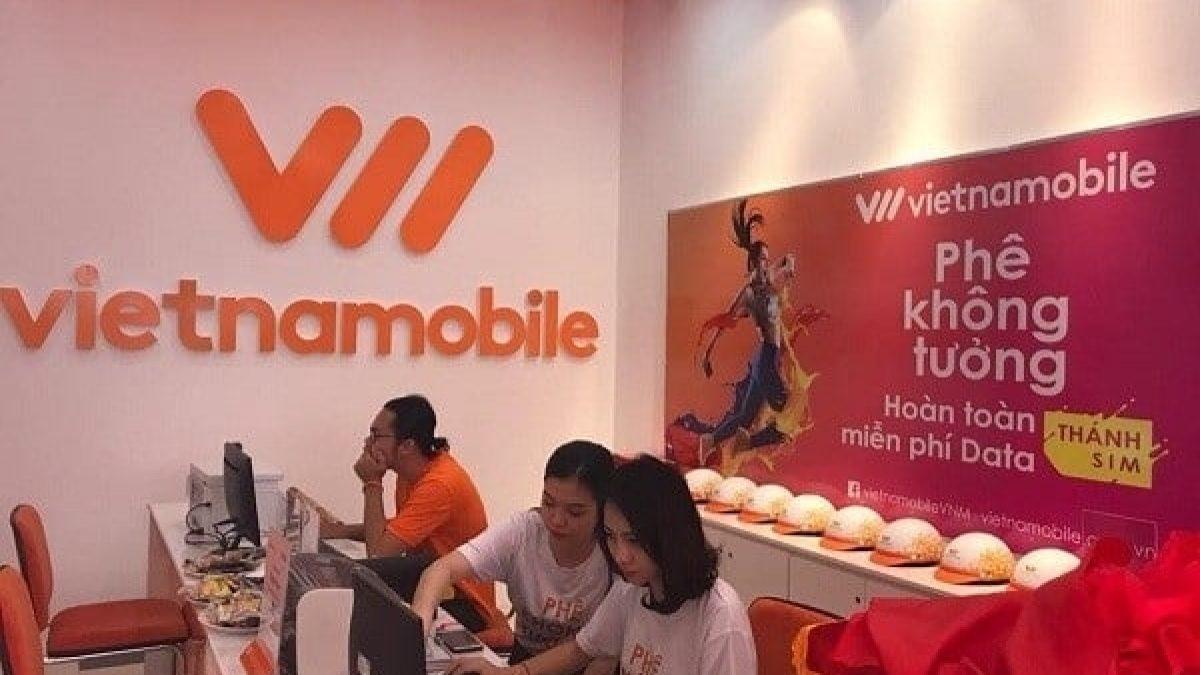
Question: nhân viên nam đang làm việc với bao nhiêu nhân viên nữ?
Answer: hai nhân viên nữ